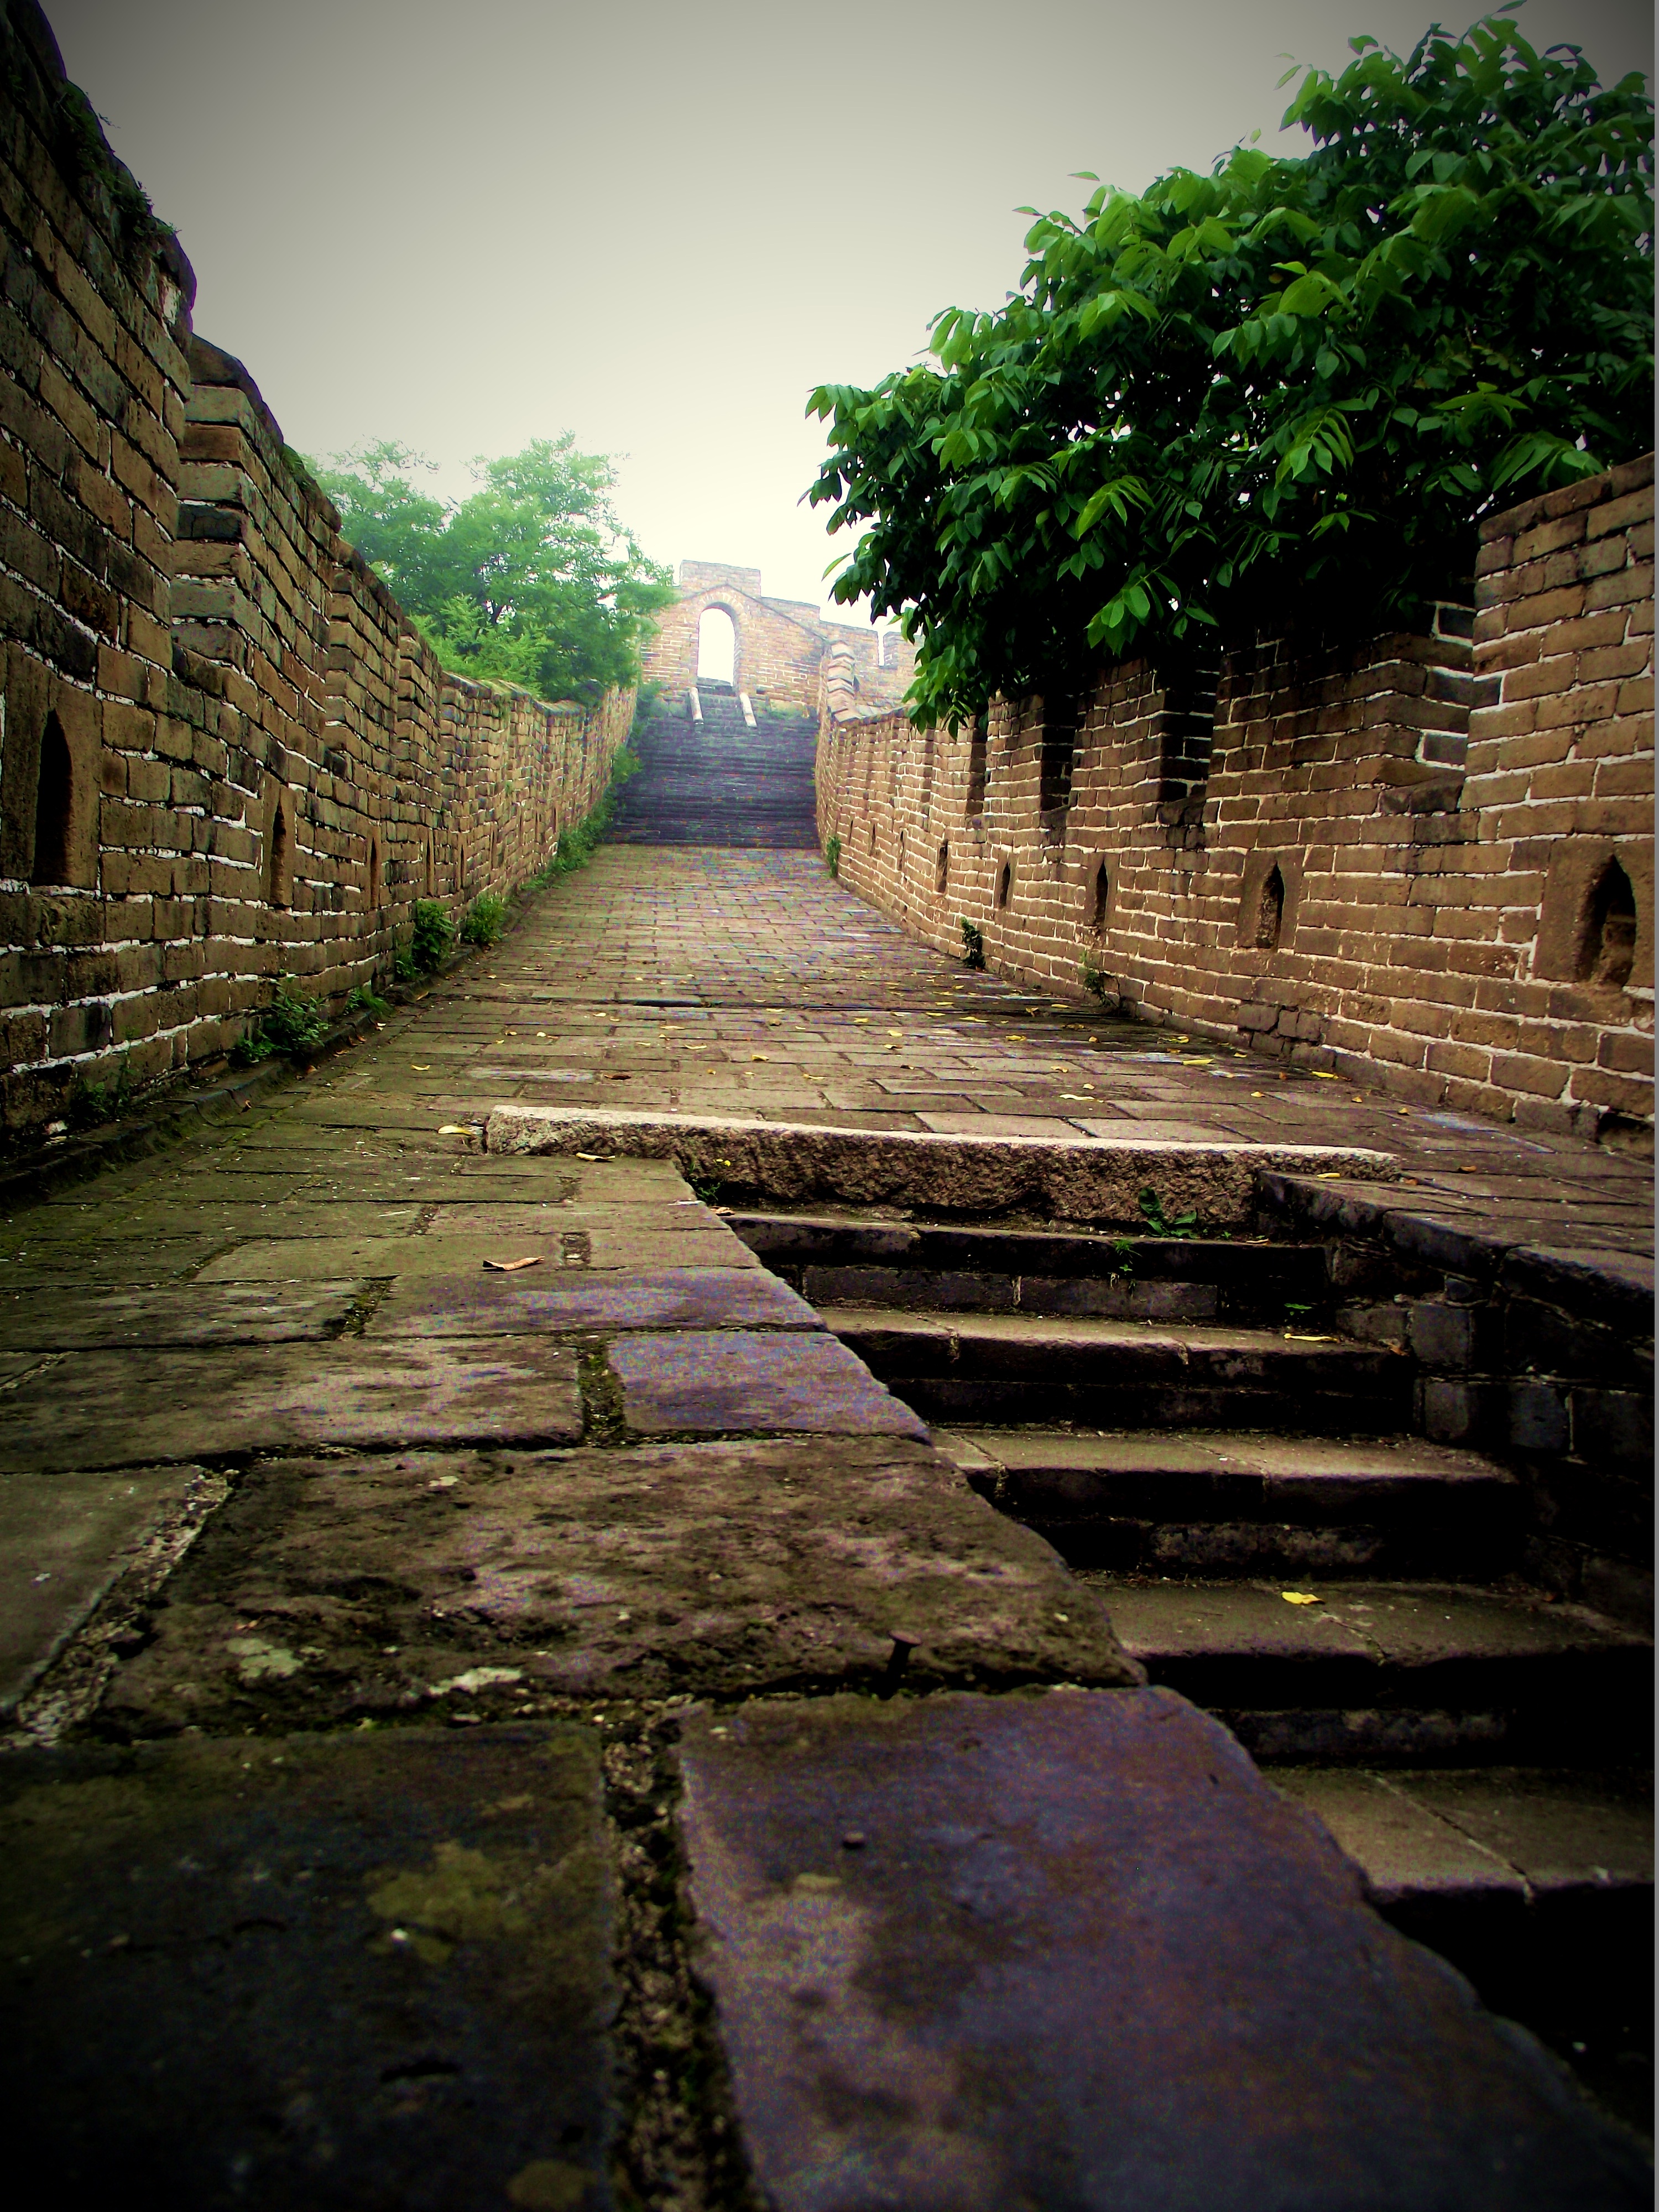
rock, architecture, wood, fog, old, wall, stone, travel, chinese, reflection, asia, ancient, landmark, sightseeing, historic, tourism, waterway, world, great wall, great, temple, beijing, ruins, culture, history, wonder, famous, heritage, historical, peking, site, china, cultural, architectural, rural area, urban area, ancient history